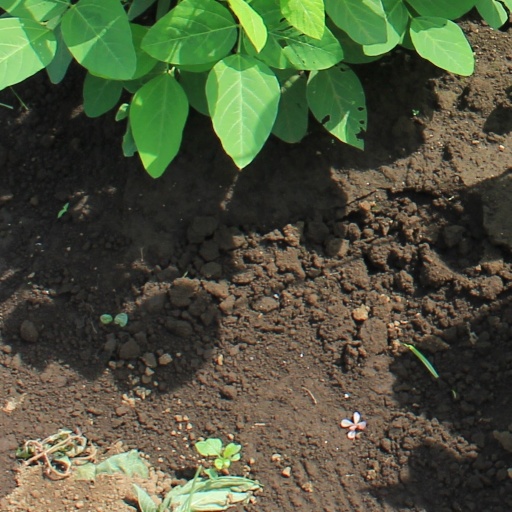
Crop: soybean